Edward Thomson Davis

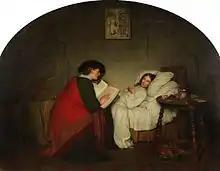
"Words of Comfort"

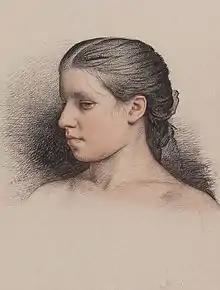
"‘Miss Pugh’ of Wheathill" (1856)

Edward Thomson Davis (1833 – 12 June 1867) was a British genre painter, active in Worcester, England.